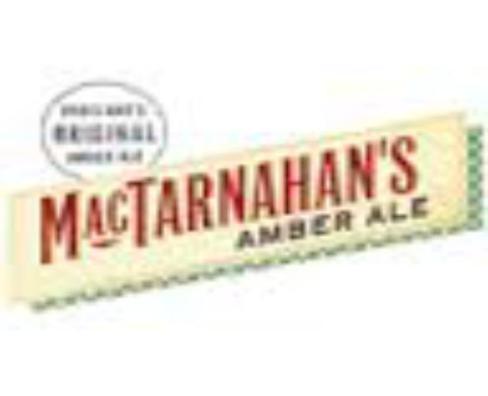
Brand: mactarnahan's
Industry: Food